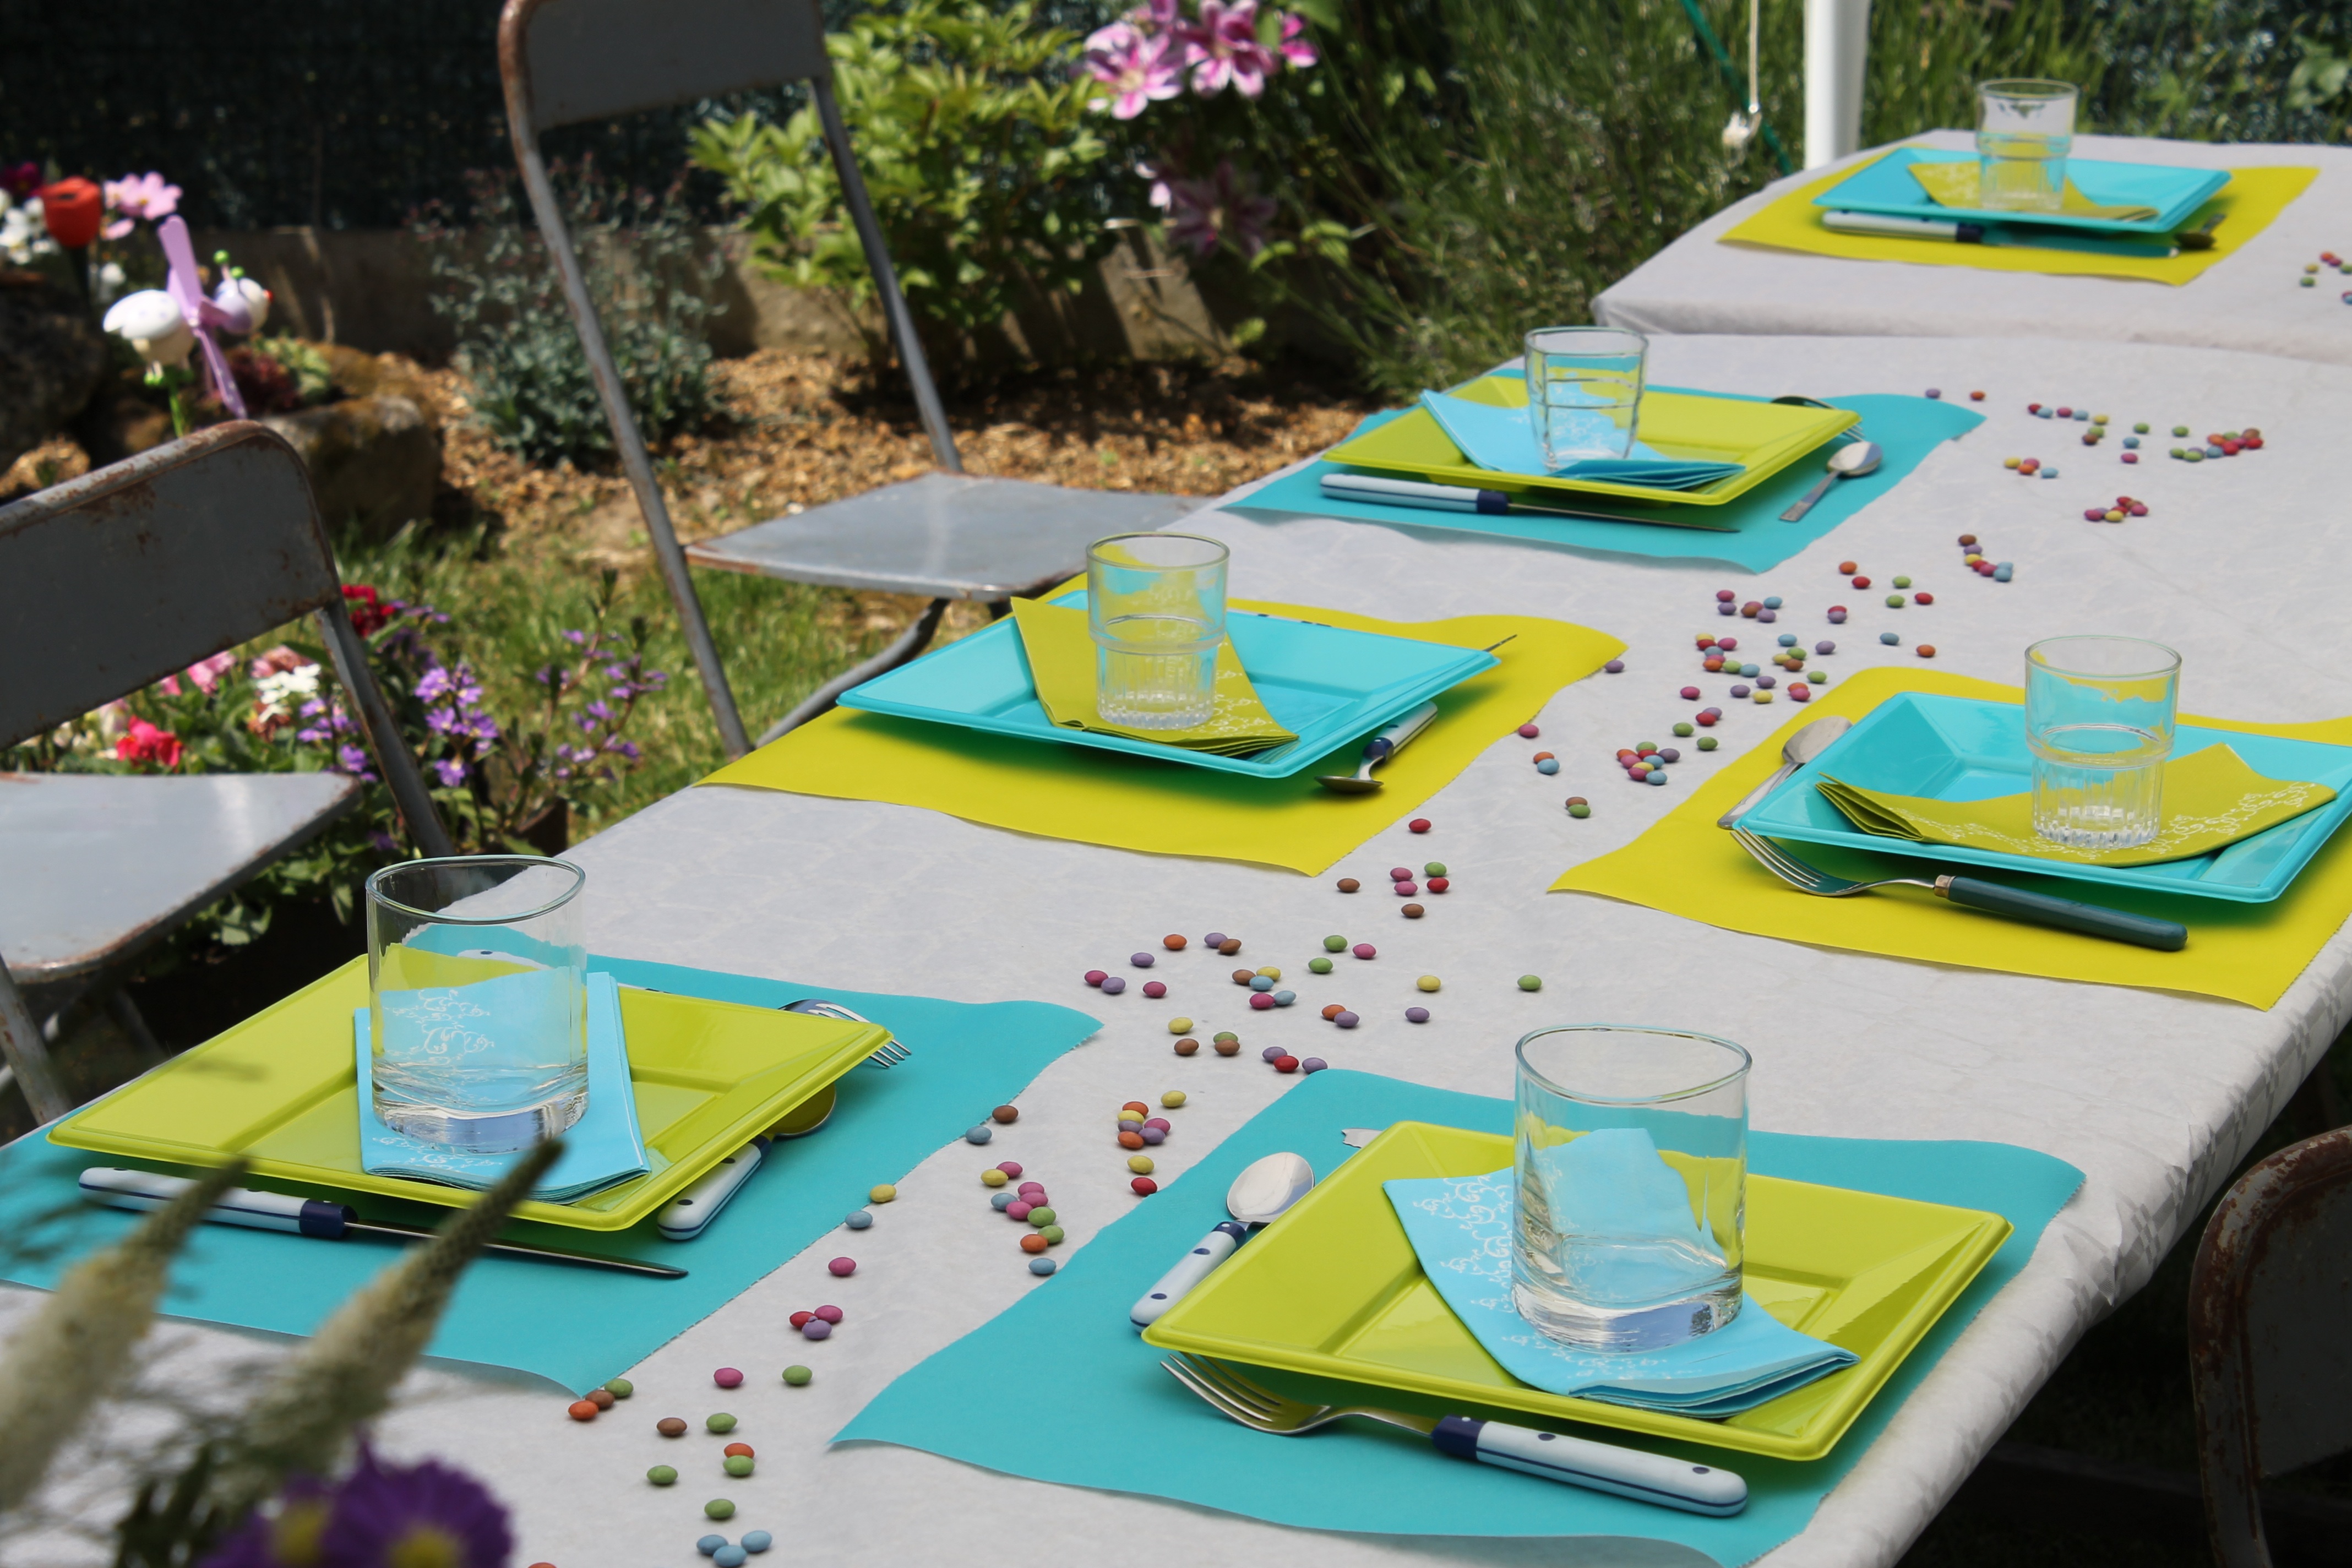
outdoor, play, restaurant, summer, green, holiday, plate, backyard, blue, dessert, picnic, art, meals, pause, eating out